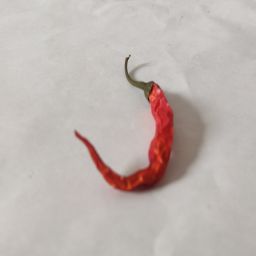
Crop: Chile Pepper
Quality: Dried